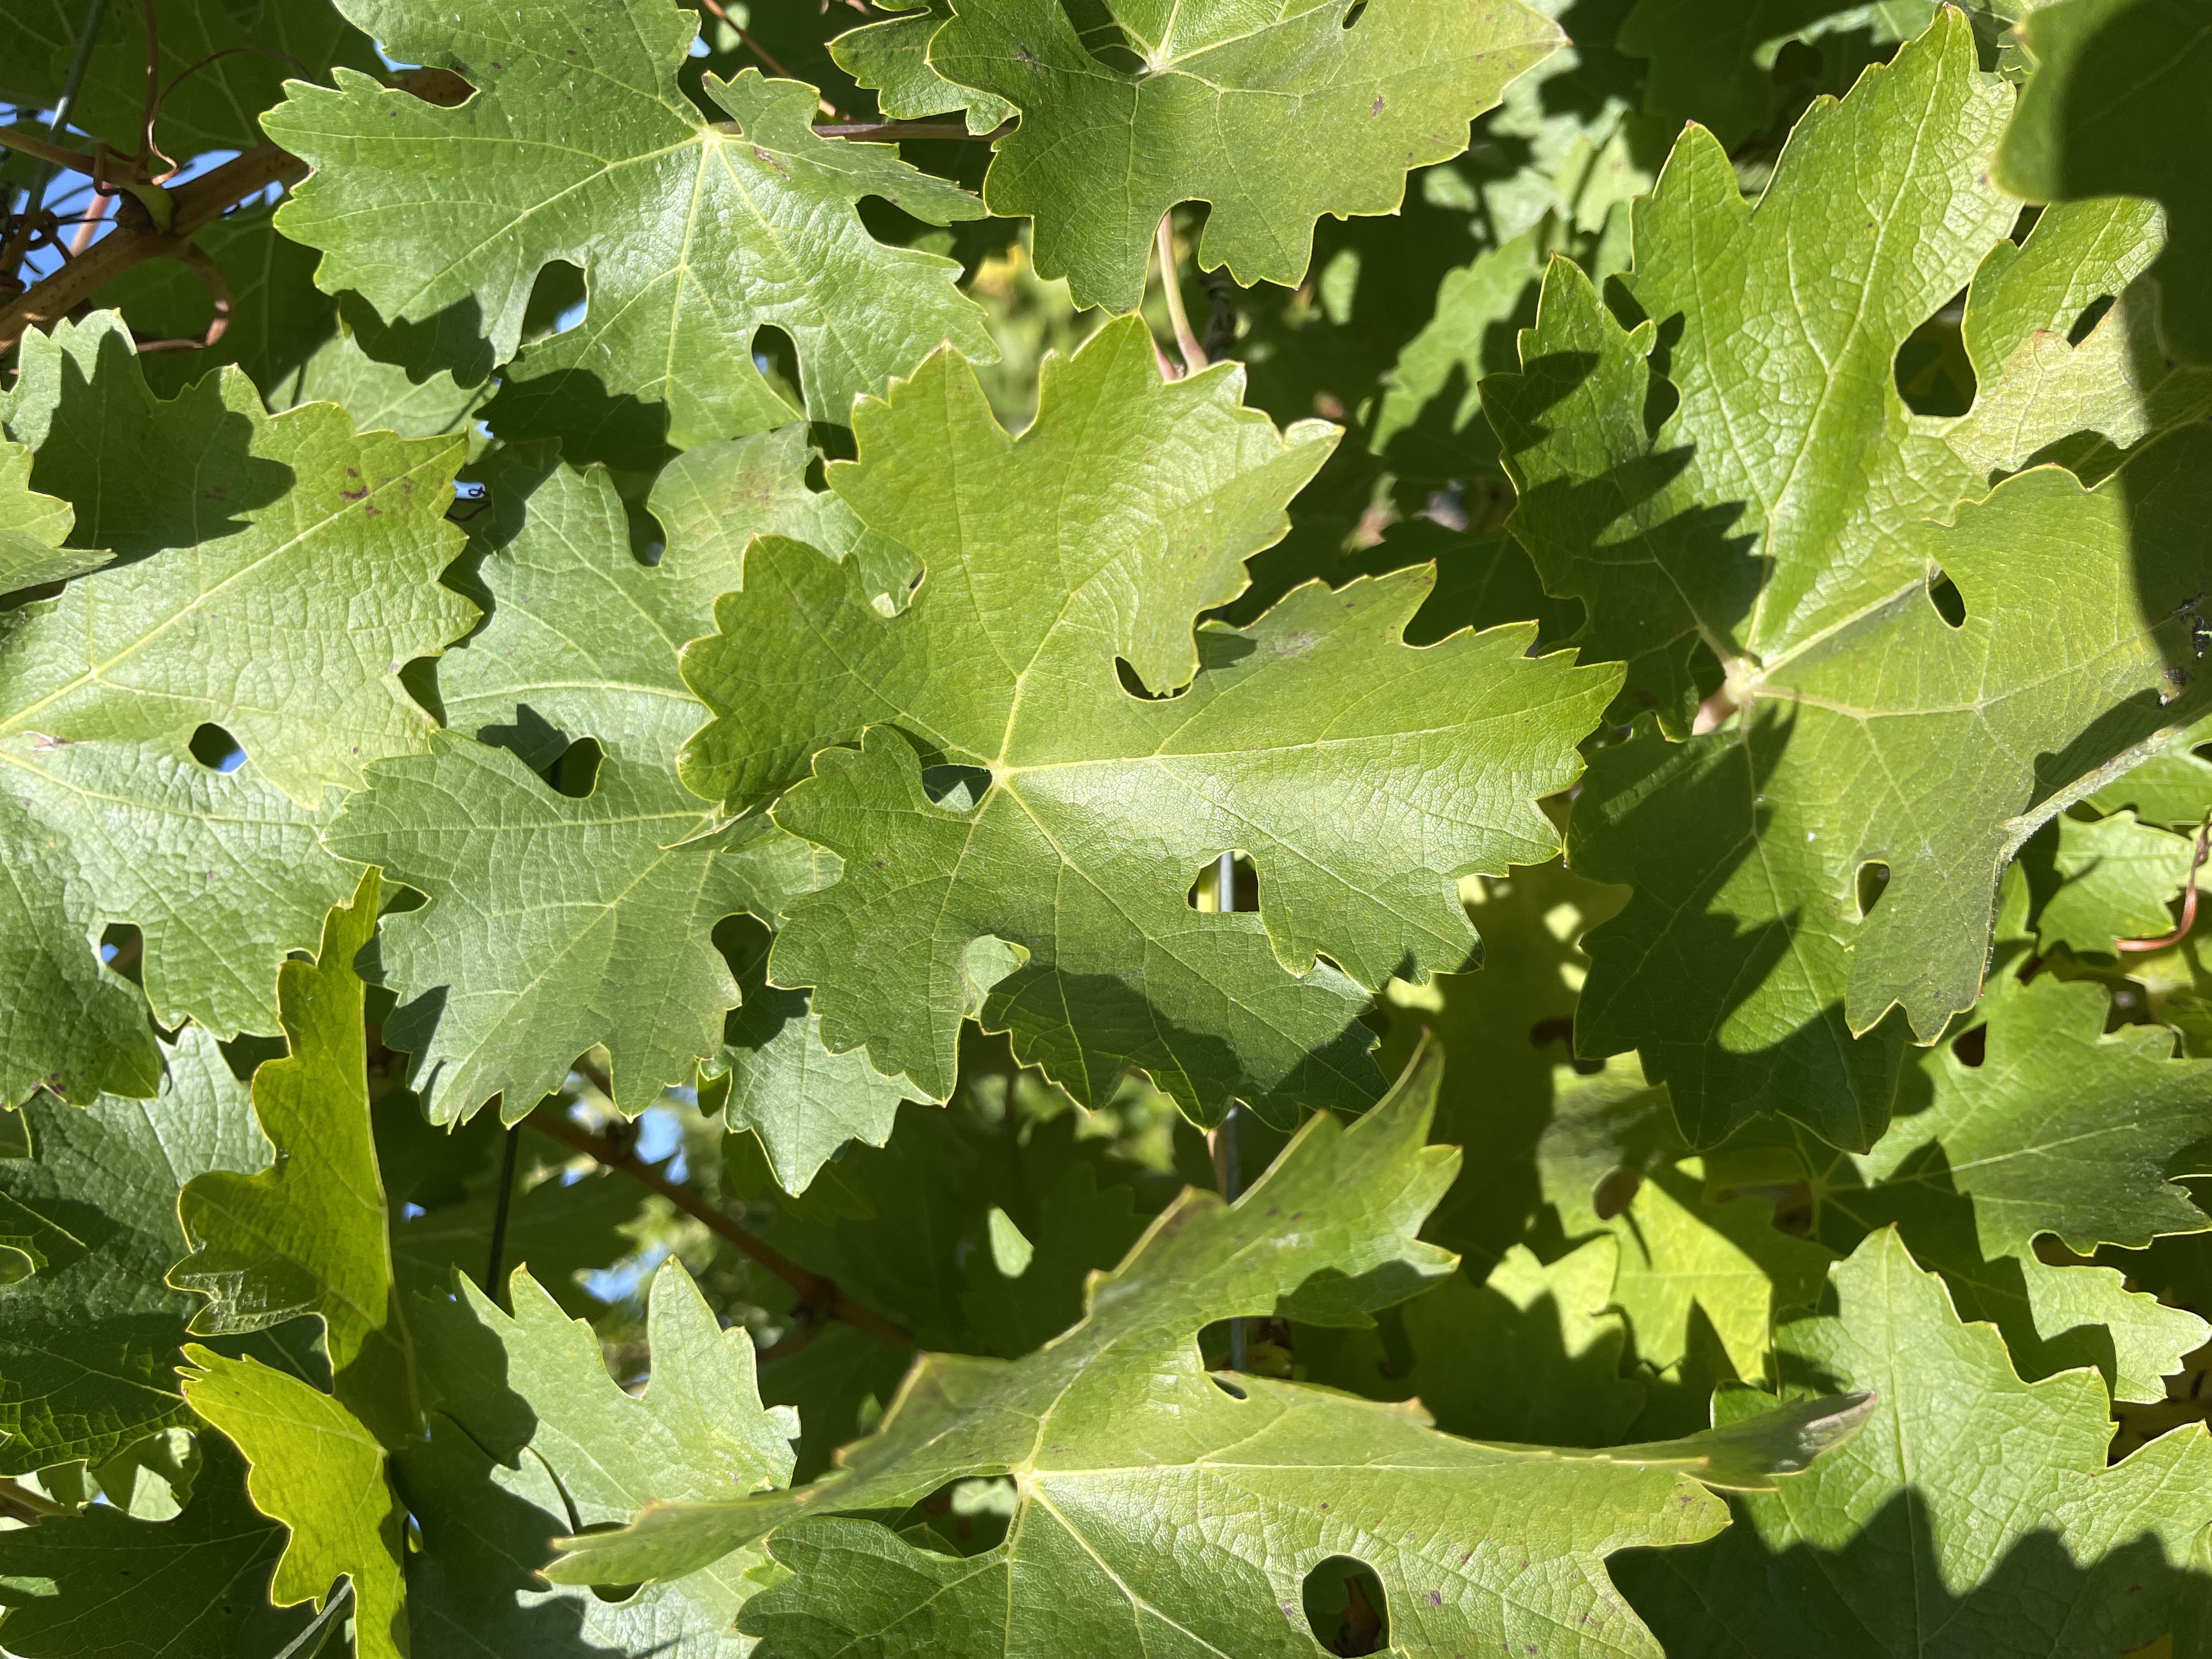
Label: No Virus